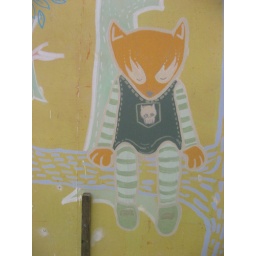
She is sad because she is lost in the forest &amp;amp; the trees aren't well.